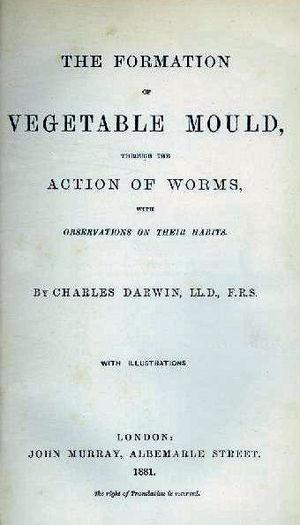
La une: Charles Darwin, The formation of vegetable mould, through the action of worms, with observations of their habits. London: John Murray, 1881
La Formation de la terre végétale par l'action des vers de terre, avec des observations sur leurs habitudes est le titre d'un ouvrage de Charles Darwin, dont la première édition est parue le 10 octobre 1881. Une année avant sa mort, Darwin concluait avec ce livre ses décennies d'études sur les interactions entre les vers de terre et la structure des sols, ainsi que sur le comportement de ces animaux.